MV San Demetrio

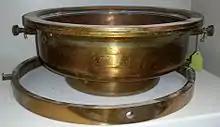
Compass from the San Demetrio, currently held at the Imperial War Museum, Duxford with reference number MAR1274

A wartime poster entitled ""San Demetrio" gets home" was issued by the Post Office Savings Bank. It featured a painting of the ship by Charles Pears. She is also depicted in two works by marine painter Norman Wilkinson. "The 'San Demetrio' at the Jervis Bay action, 5 November 1940" is held by the National Maritime Museum (NMM), while "The Crew Reboarding the Tanker 'San Demetrio', 7 November 1940" is held by the Imperial War Museum (IWM). The NMM collection also includes the ship's bell. The IWM collection includes the compass (pictured right), a fragment of her wheel, and two models of the ship. One of these models was made by Ealing Studios for use in the making of the film "San Demetrio London". The compass along with two newspaper cuttings (pictured right) were stored in John Jamieson's father's tenement from 1940 until 1972 at 600 Paisley Road West, Glasgow, then in Southampton, before being donated to the Imperial War Museum.